Troy Carter (politician)

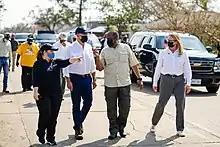
Carter with President Biden surveying damage from Hurricane Ida

Carter has been an adjunct political science instructor at Xavier University of Louisiana. Before his election to the state legislature, he served six years as executive assistant to New Orleans mayor Sidney Barthelemy.